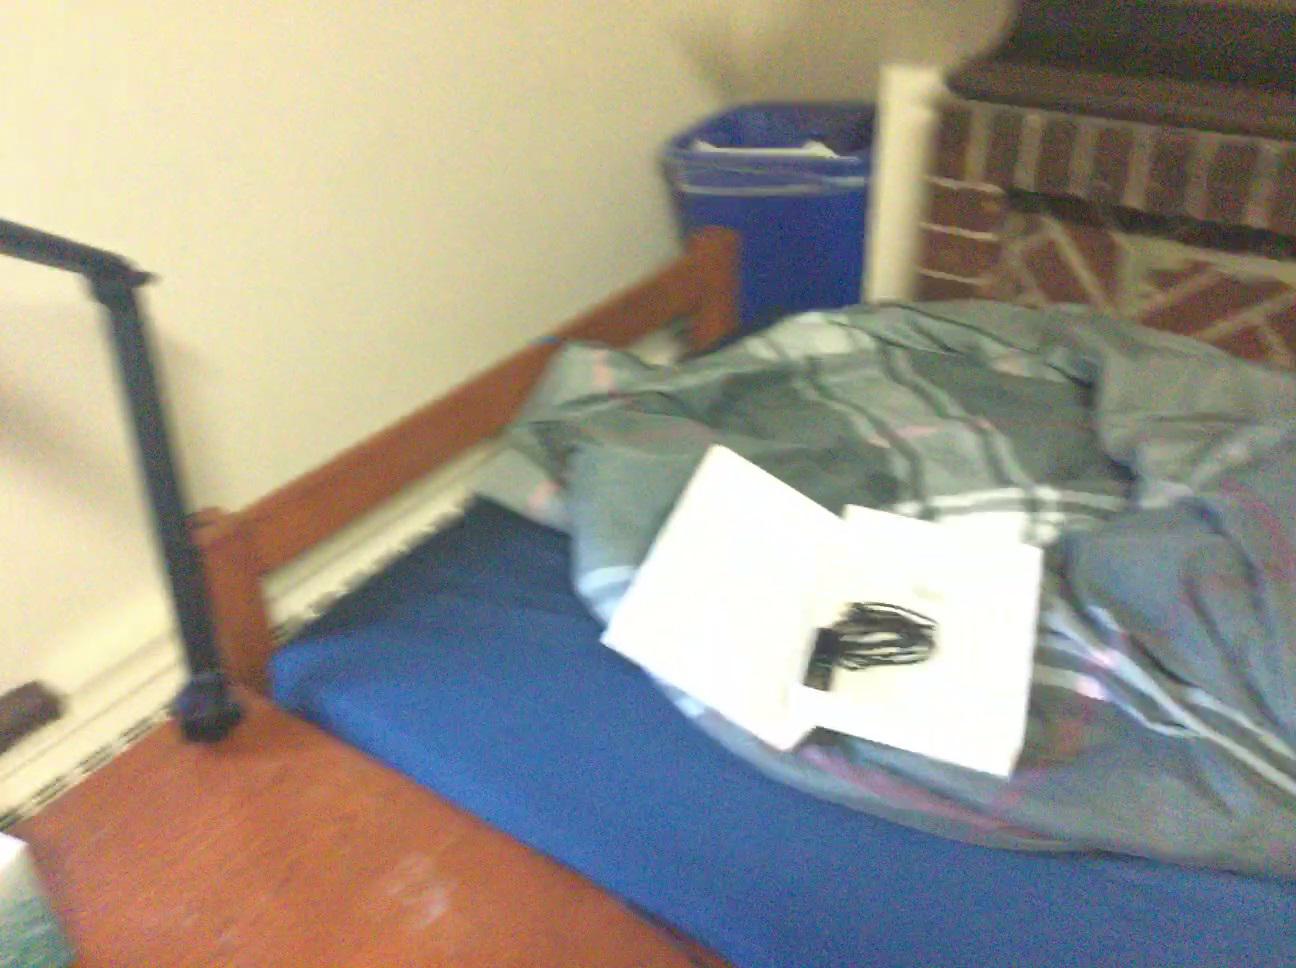
Question: Can the tissue box fit left of the bag from the second object's perspective? Final answer should be yes or no.
Answer: No